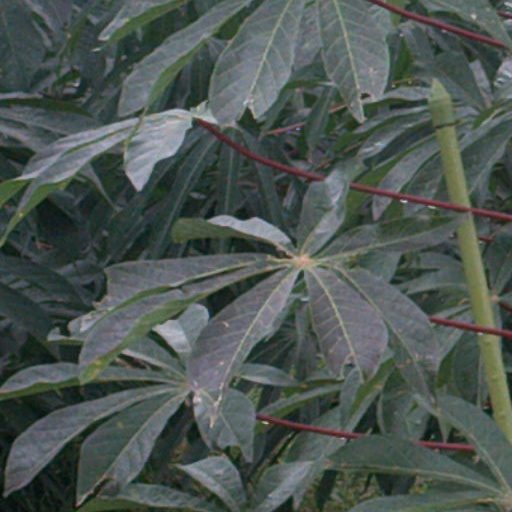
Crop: cassava